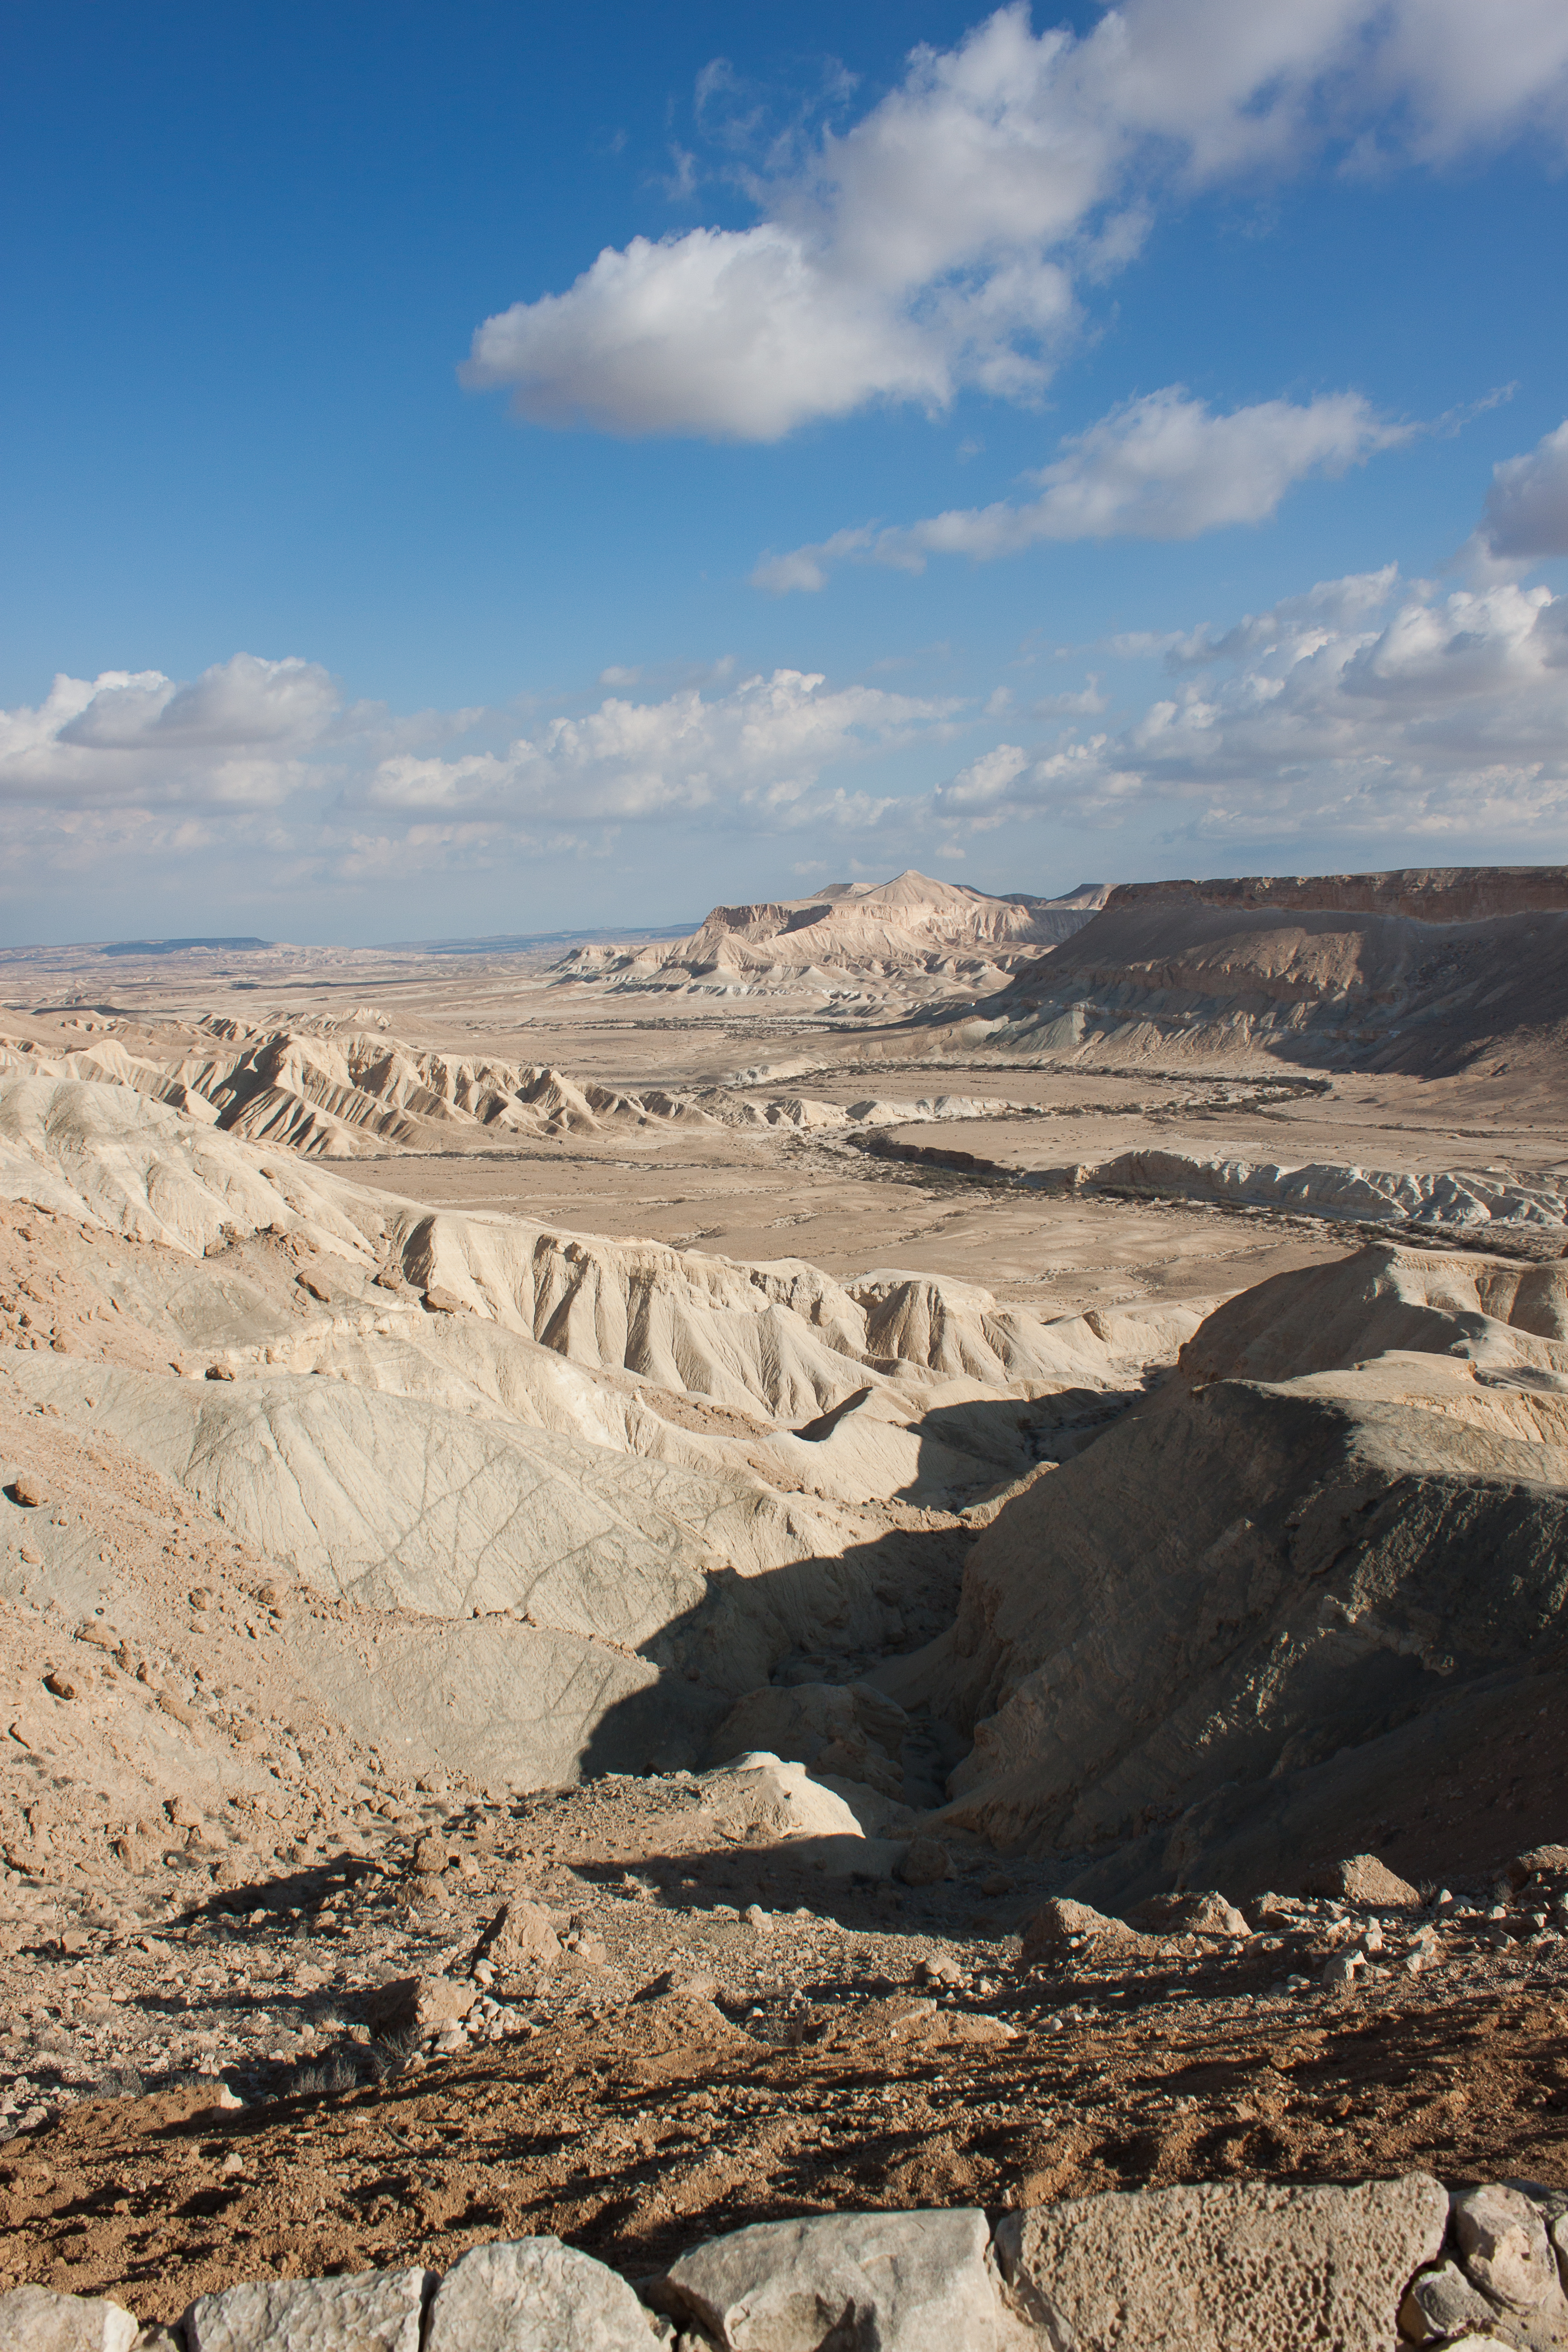
israel, desert, panorama, badlands, sky, wilderness, wadi, rock, national park, geology, makhtesh, cloud, formation, escarpment, mountain, plateau, aeolian landform, canyon, terrain, landscape, fault, valley, ecoregion, shrubland, depression, ridge, cliff, meteorological phenomenon, elevation, sand, hill